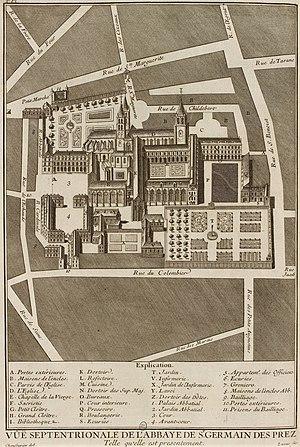
Saint-Germain-des-Près en 1724 - Jacques Bouillart, Histoire de l'abbaye royale de Saint-Germain-des-Prez, 1724, planche 2